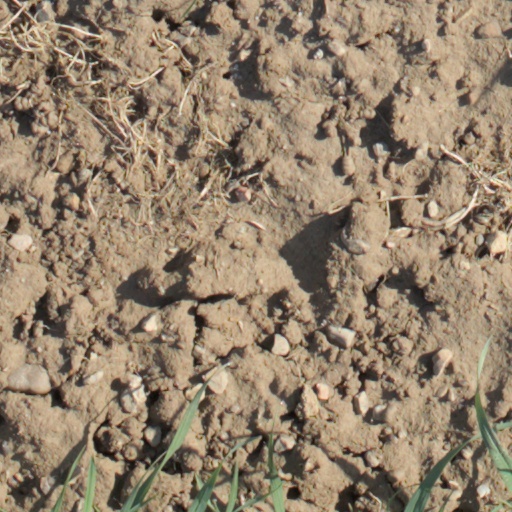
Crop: wheat